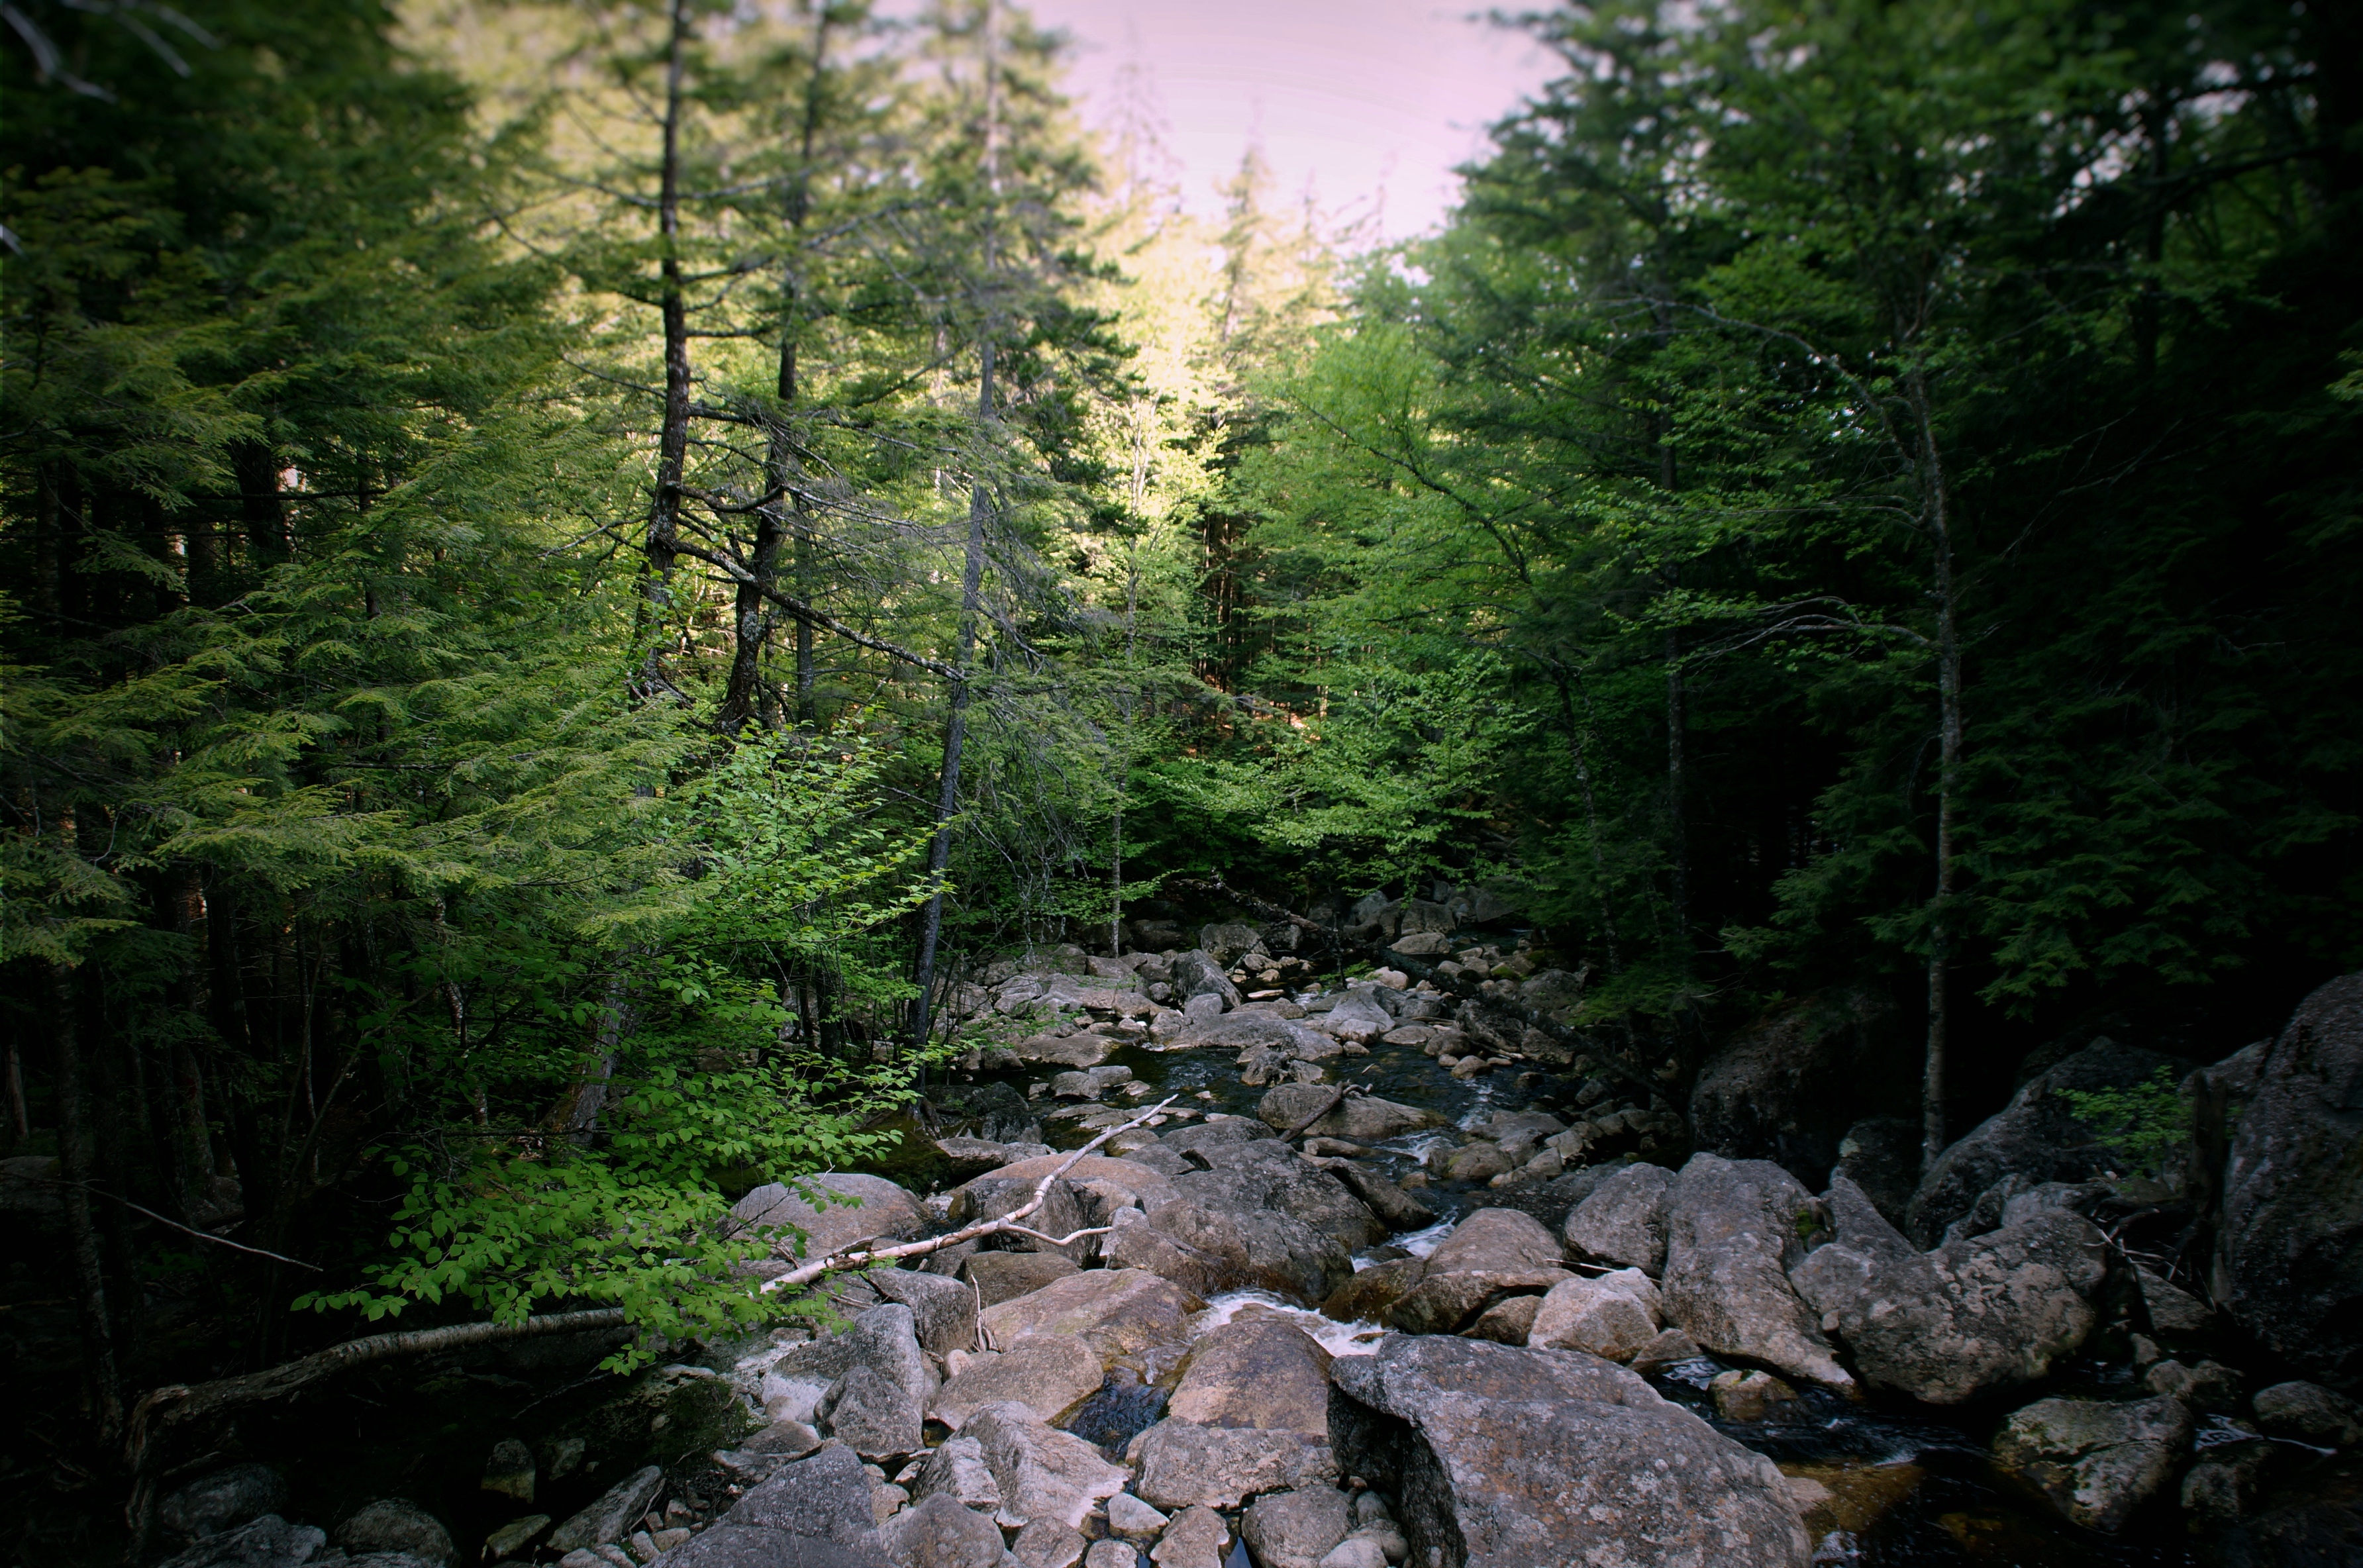
tree, nature, forest, wilderness, mountain, trail, leaf, river, valley, stream, jungle, autumn, ridge, vegetation, rainforest, ravine, woodland, habitat, water feature, ecosystem, old growth forest, natural environment